Susan Boyle

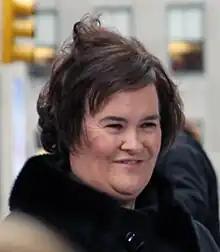
Boyle in November 2009

Susan Magdalane Boyle (born 1 April 1961) is a Scottish singer who rose to fame in 2009 after appearing as a contestant on the third series of "Britain's Got Talent", singing "I Dreamed a Dream" from "". As of 2021, Boyle has sold 25 million records. Her debut album, "I Dreamed a Dream" (2009), is one of the best-selling albums of the 21st century, having sold over 10 million copies worldwide, and it was the best-selling album internationally in 2009. In 2011, Boyle made UK music history by becoming the first female artist to achieve three successive albums debut at No.1 in less than two years. As of May 2025, her estimated net worth was £22 million ($29.5 million).